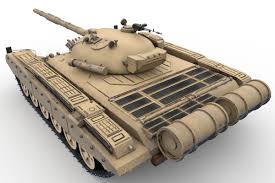
Label: Tank